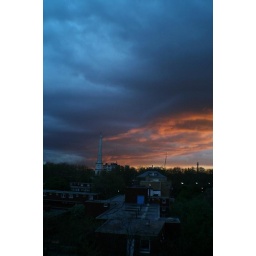
Again from balcony as the clouds sweep over London.